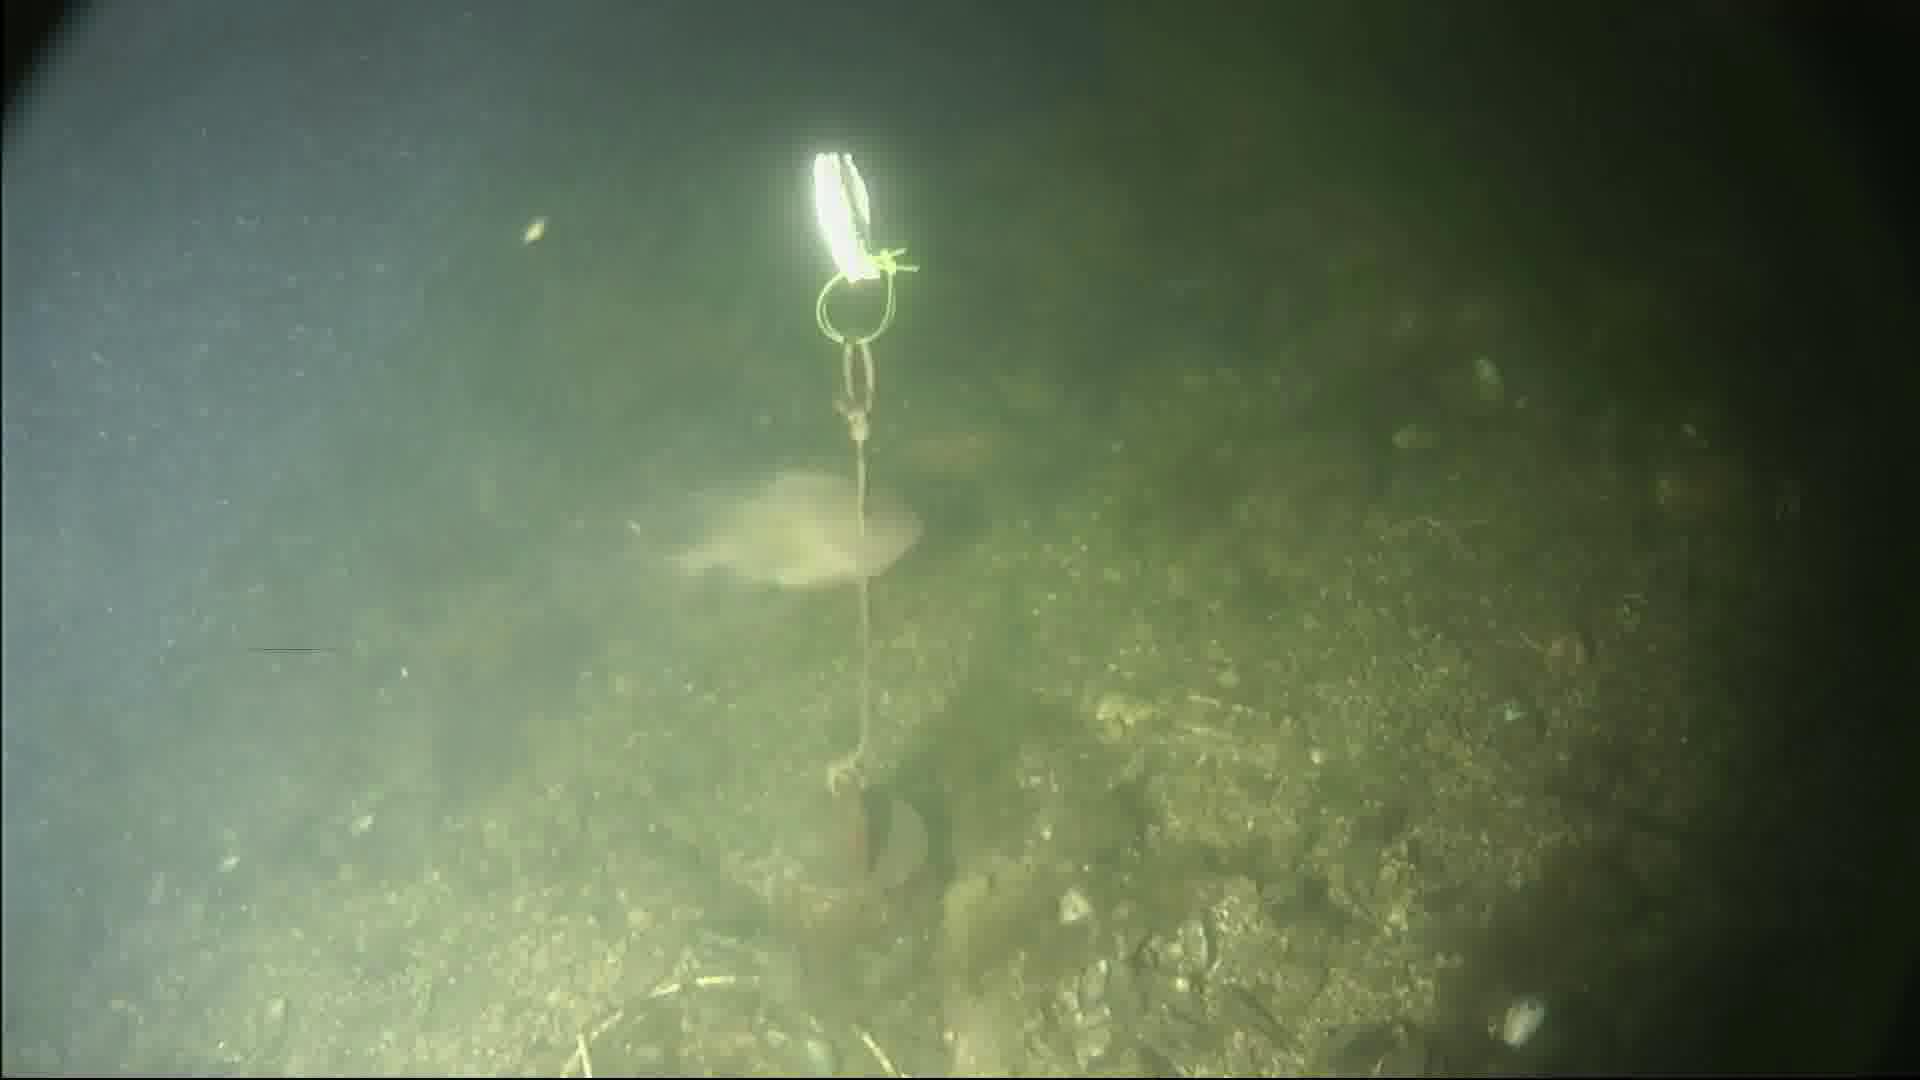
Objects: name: fish